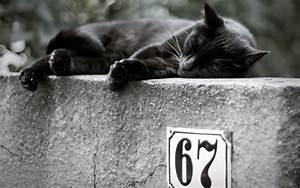
cat